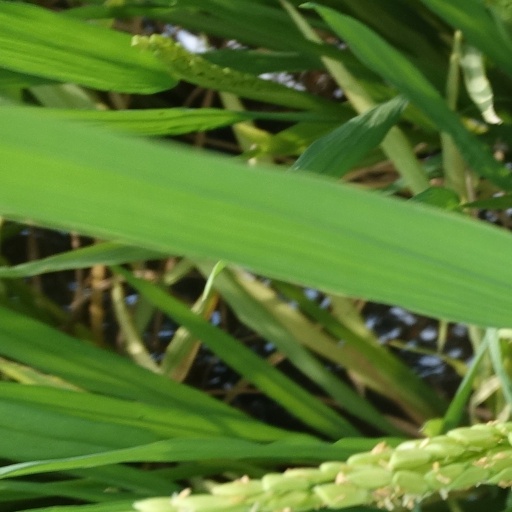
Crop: rice